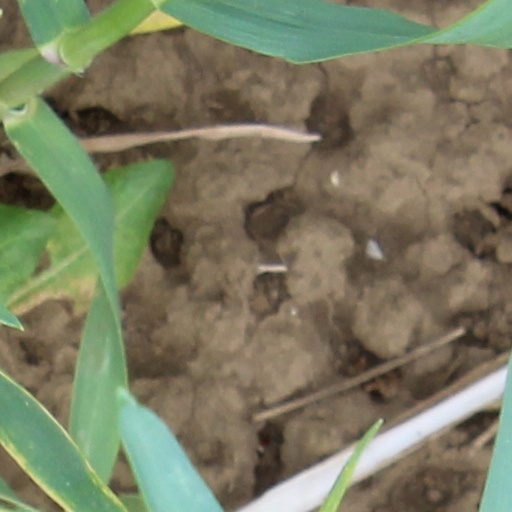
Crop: wheat